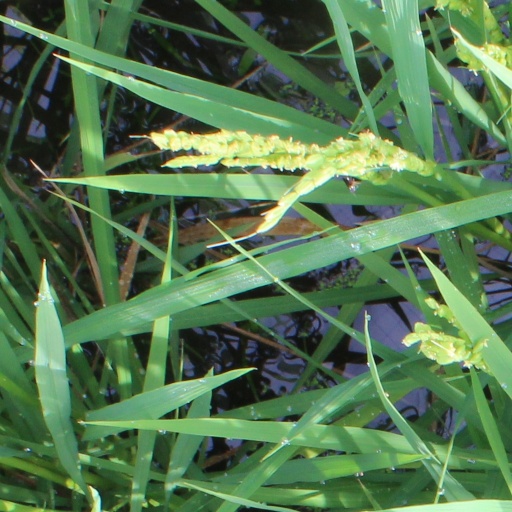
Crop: rice